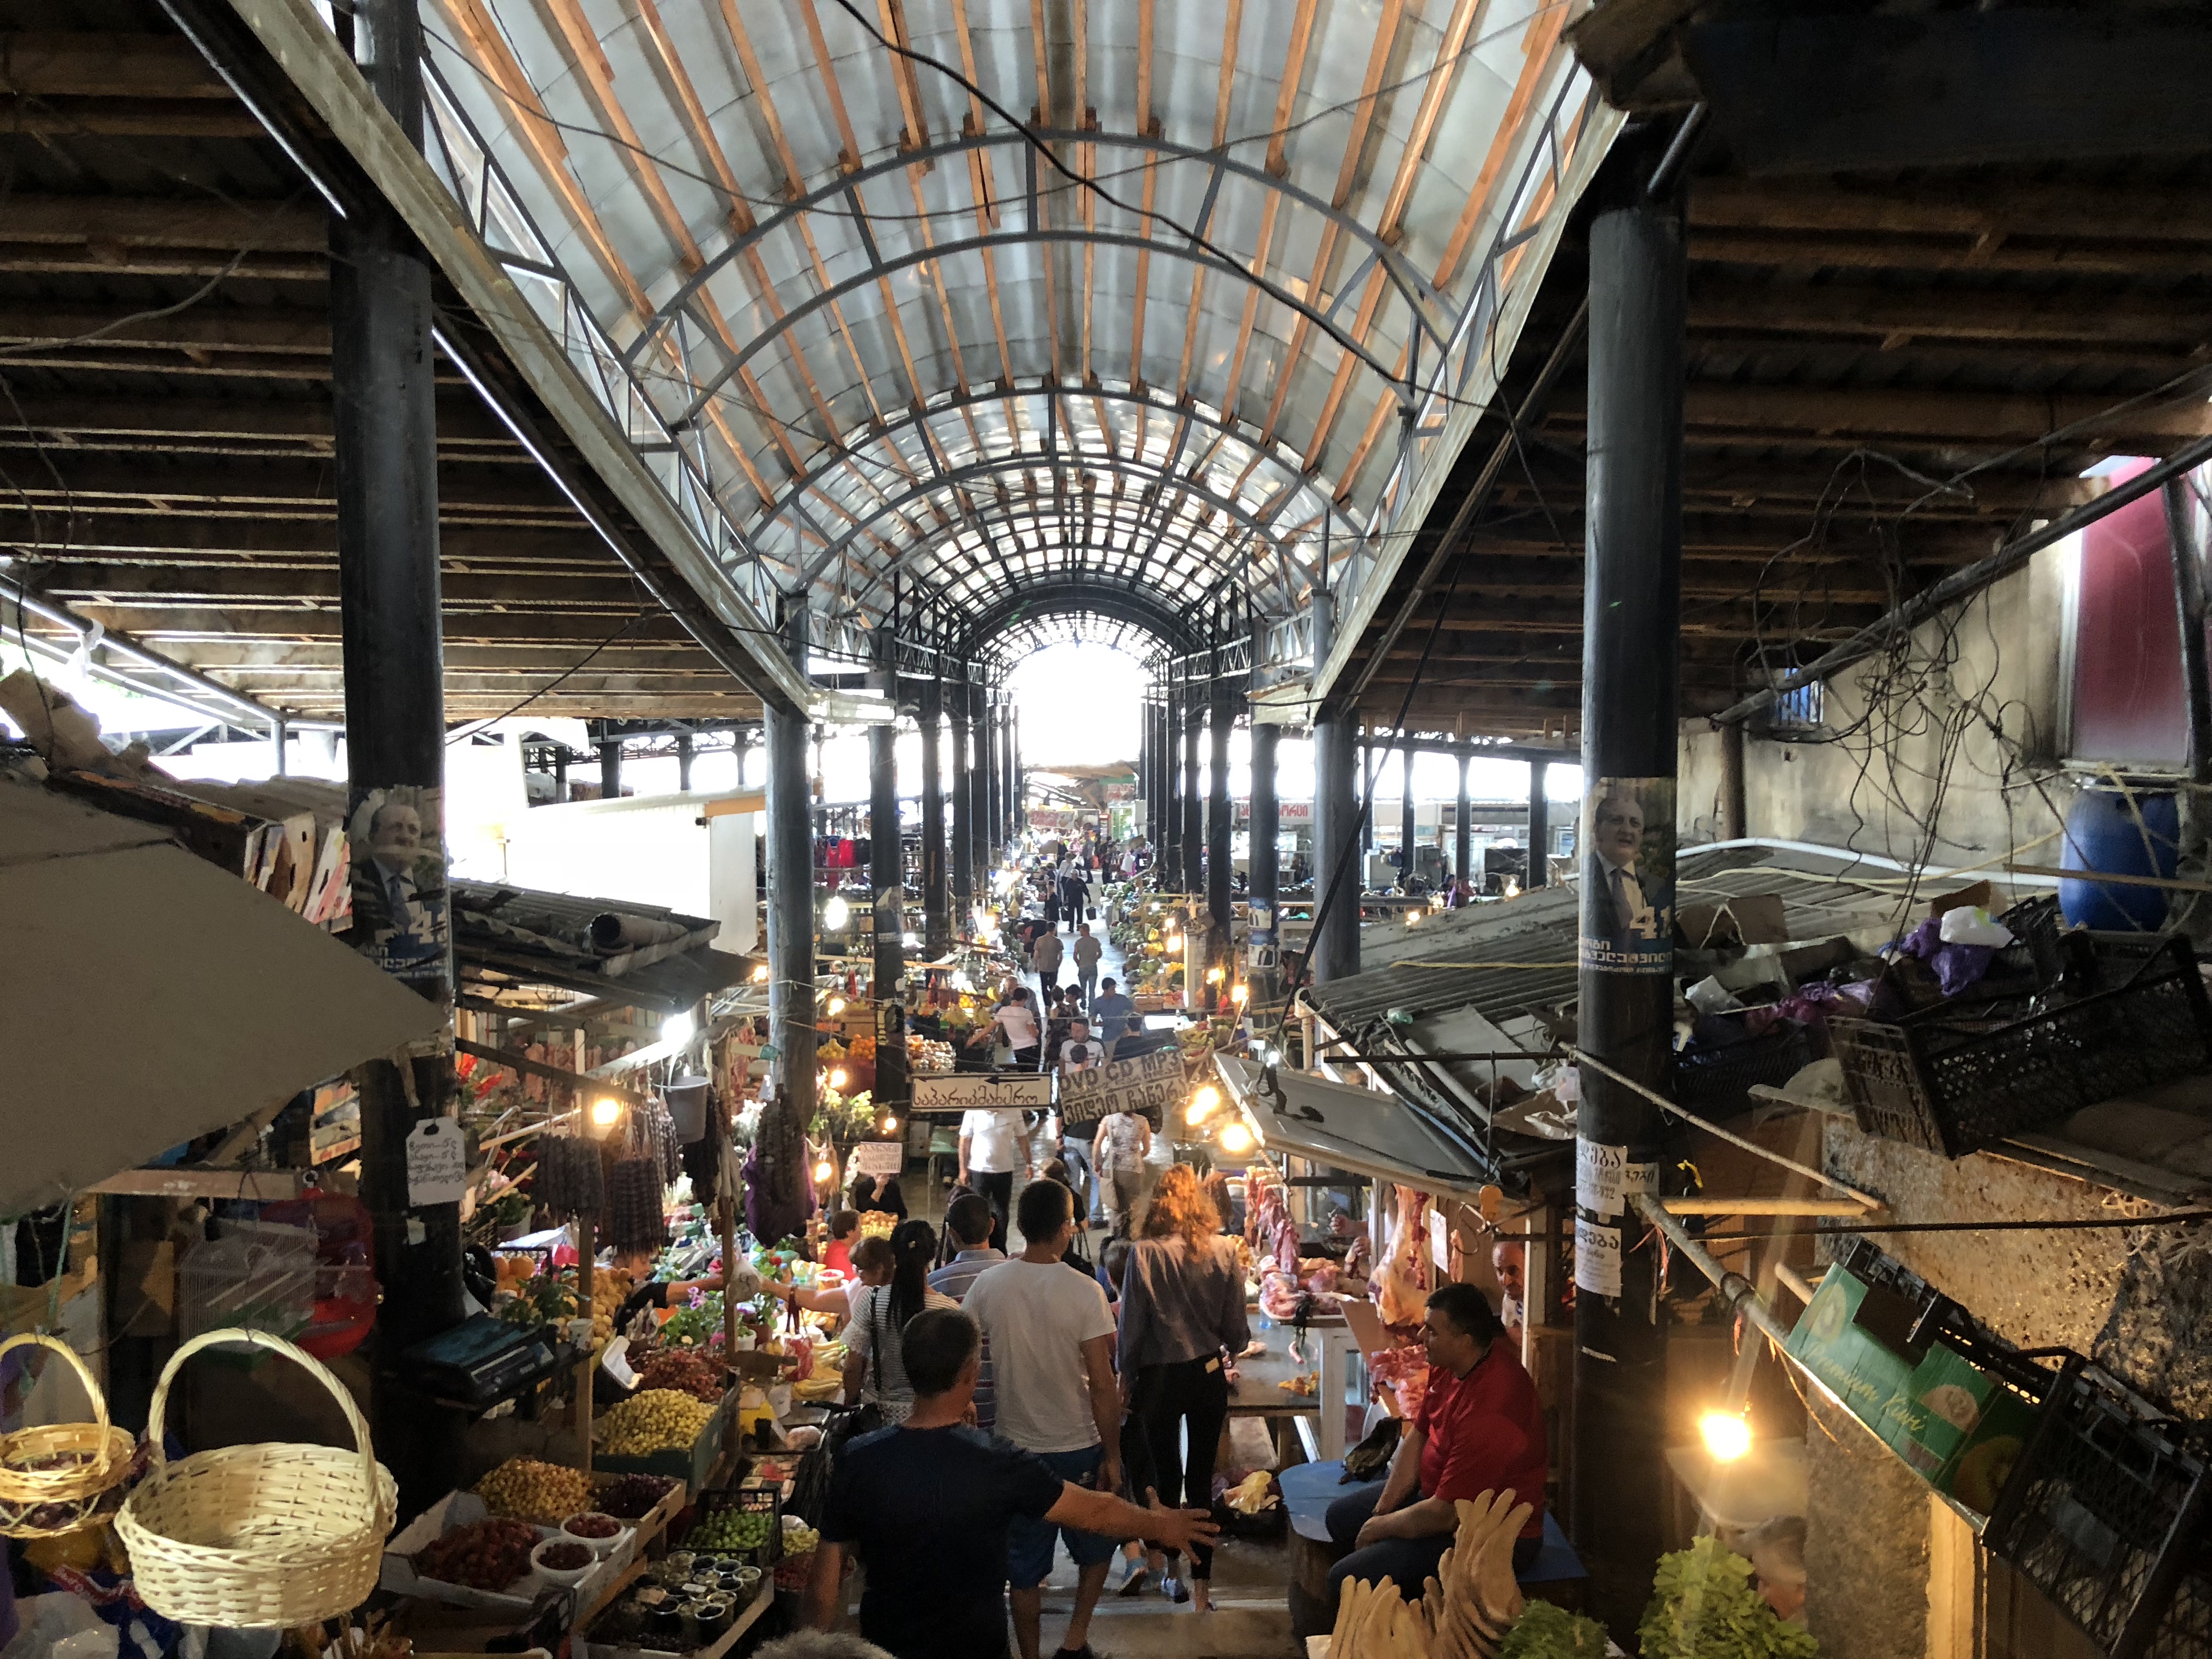
natural, public space, market, building, bazaar, city, marketplace, steel